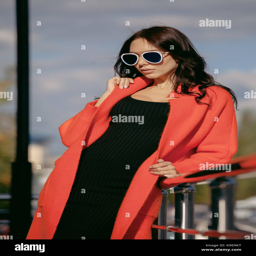
outdoor portrait of a young beautiful fashionable woman , outdoors .